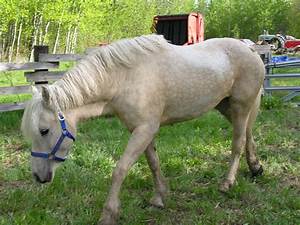
Label: horse